John Tyler

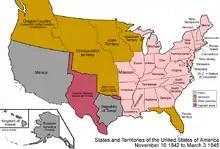
The boundaries of the United States and neighboring nations as they appeared in 1843. The Webster–Ashburton Treaty had formalized the border of Maine in the northeast, while the Republic of Texas in the southwest had a disputed border with Mexico.

A foreign crisis erupted in an offshoot of the Aroostook War, that ended in 1839. Citizens of Maine clashed with citizens of New Brunswick over disputed territory, that covered 12,000 square miles. In 1841, an American ship, the "Creole", was transporting slaves from Virginia to New Orleans. A mutiny took place, and the ship was captured by the British and taken to the Bahamas. The British refused to return the slaves to their masters. Tyler's Secretary of State, Daniel Webster, eager to settle the matter with England, had Tyler's full support and confidence. In 1842, the British dispatched emissary Lord Ashburton (Alexander Baring) to the United States. Soon, favorable negotiations were started.